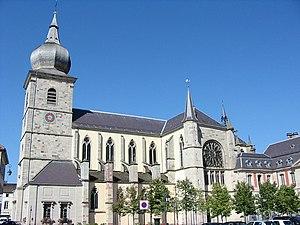
Les chapitres nobles sont des institutions religieuses constituées de chanoines séculiers ou de chanoinesses séculières, ne renonçant pas à leurs biens personnels, et astreints à exhiber un certain degré de noblesse, variable selon les chapitres considérés.
Remiremont, en vosgien de la montagne [rmirmo], est une commune française située dans le département des Vosges en région Grand Est. Située sur le piémont vosgien à 400 m d'altitude, elle marque l'entrée dans la moyenne montagne à l'embouchure des hautes vallées de la Moselle, de la Moselotte et de la Cleurie dont l'altitude va croissante.
L'église Notre-Dame de Remiremont actuelle est l'église paroissiale de Remiremont dans le département des Vosges. L'église Notre-Dame est l'ancienne église abbatiale du chapitre noble ou de l'insigne Église collégiale et séculière Saint-Pierre de Remiremont et se situe au centre du quartier dit canonial, dont on peut voir encore aujourd'hui des maisons des chanoinesses, l'hôpital et le palais abbatial qui abrite la mairie, malgré les modifications qu'elle a subies depuis la disparition du chapitre, en 1790, et la démolition de l'ancienne église Notre-Dame, en 1803.